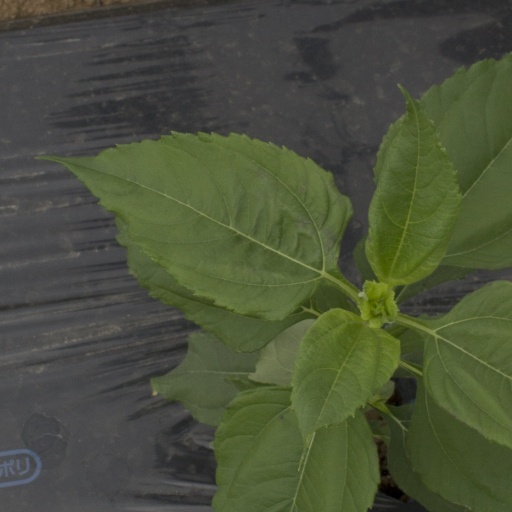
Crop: Jerusalem artichoke